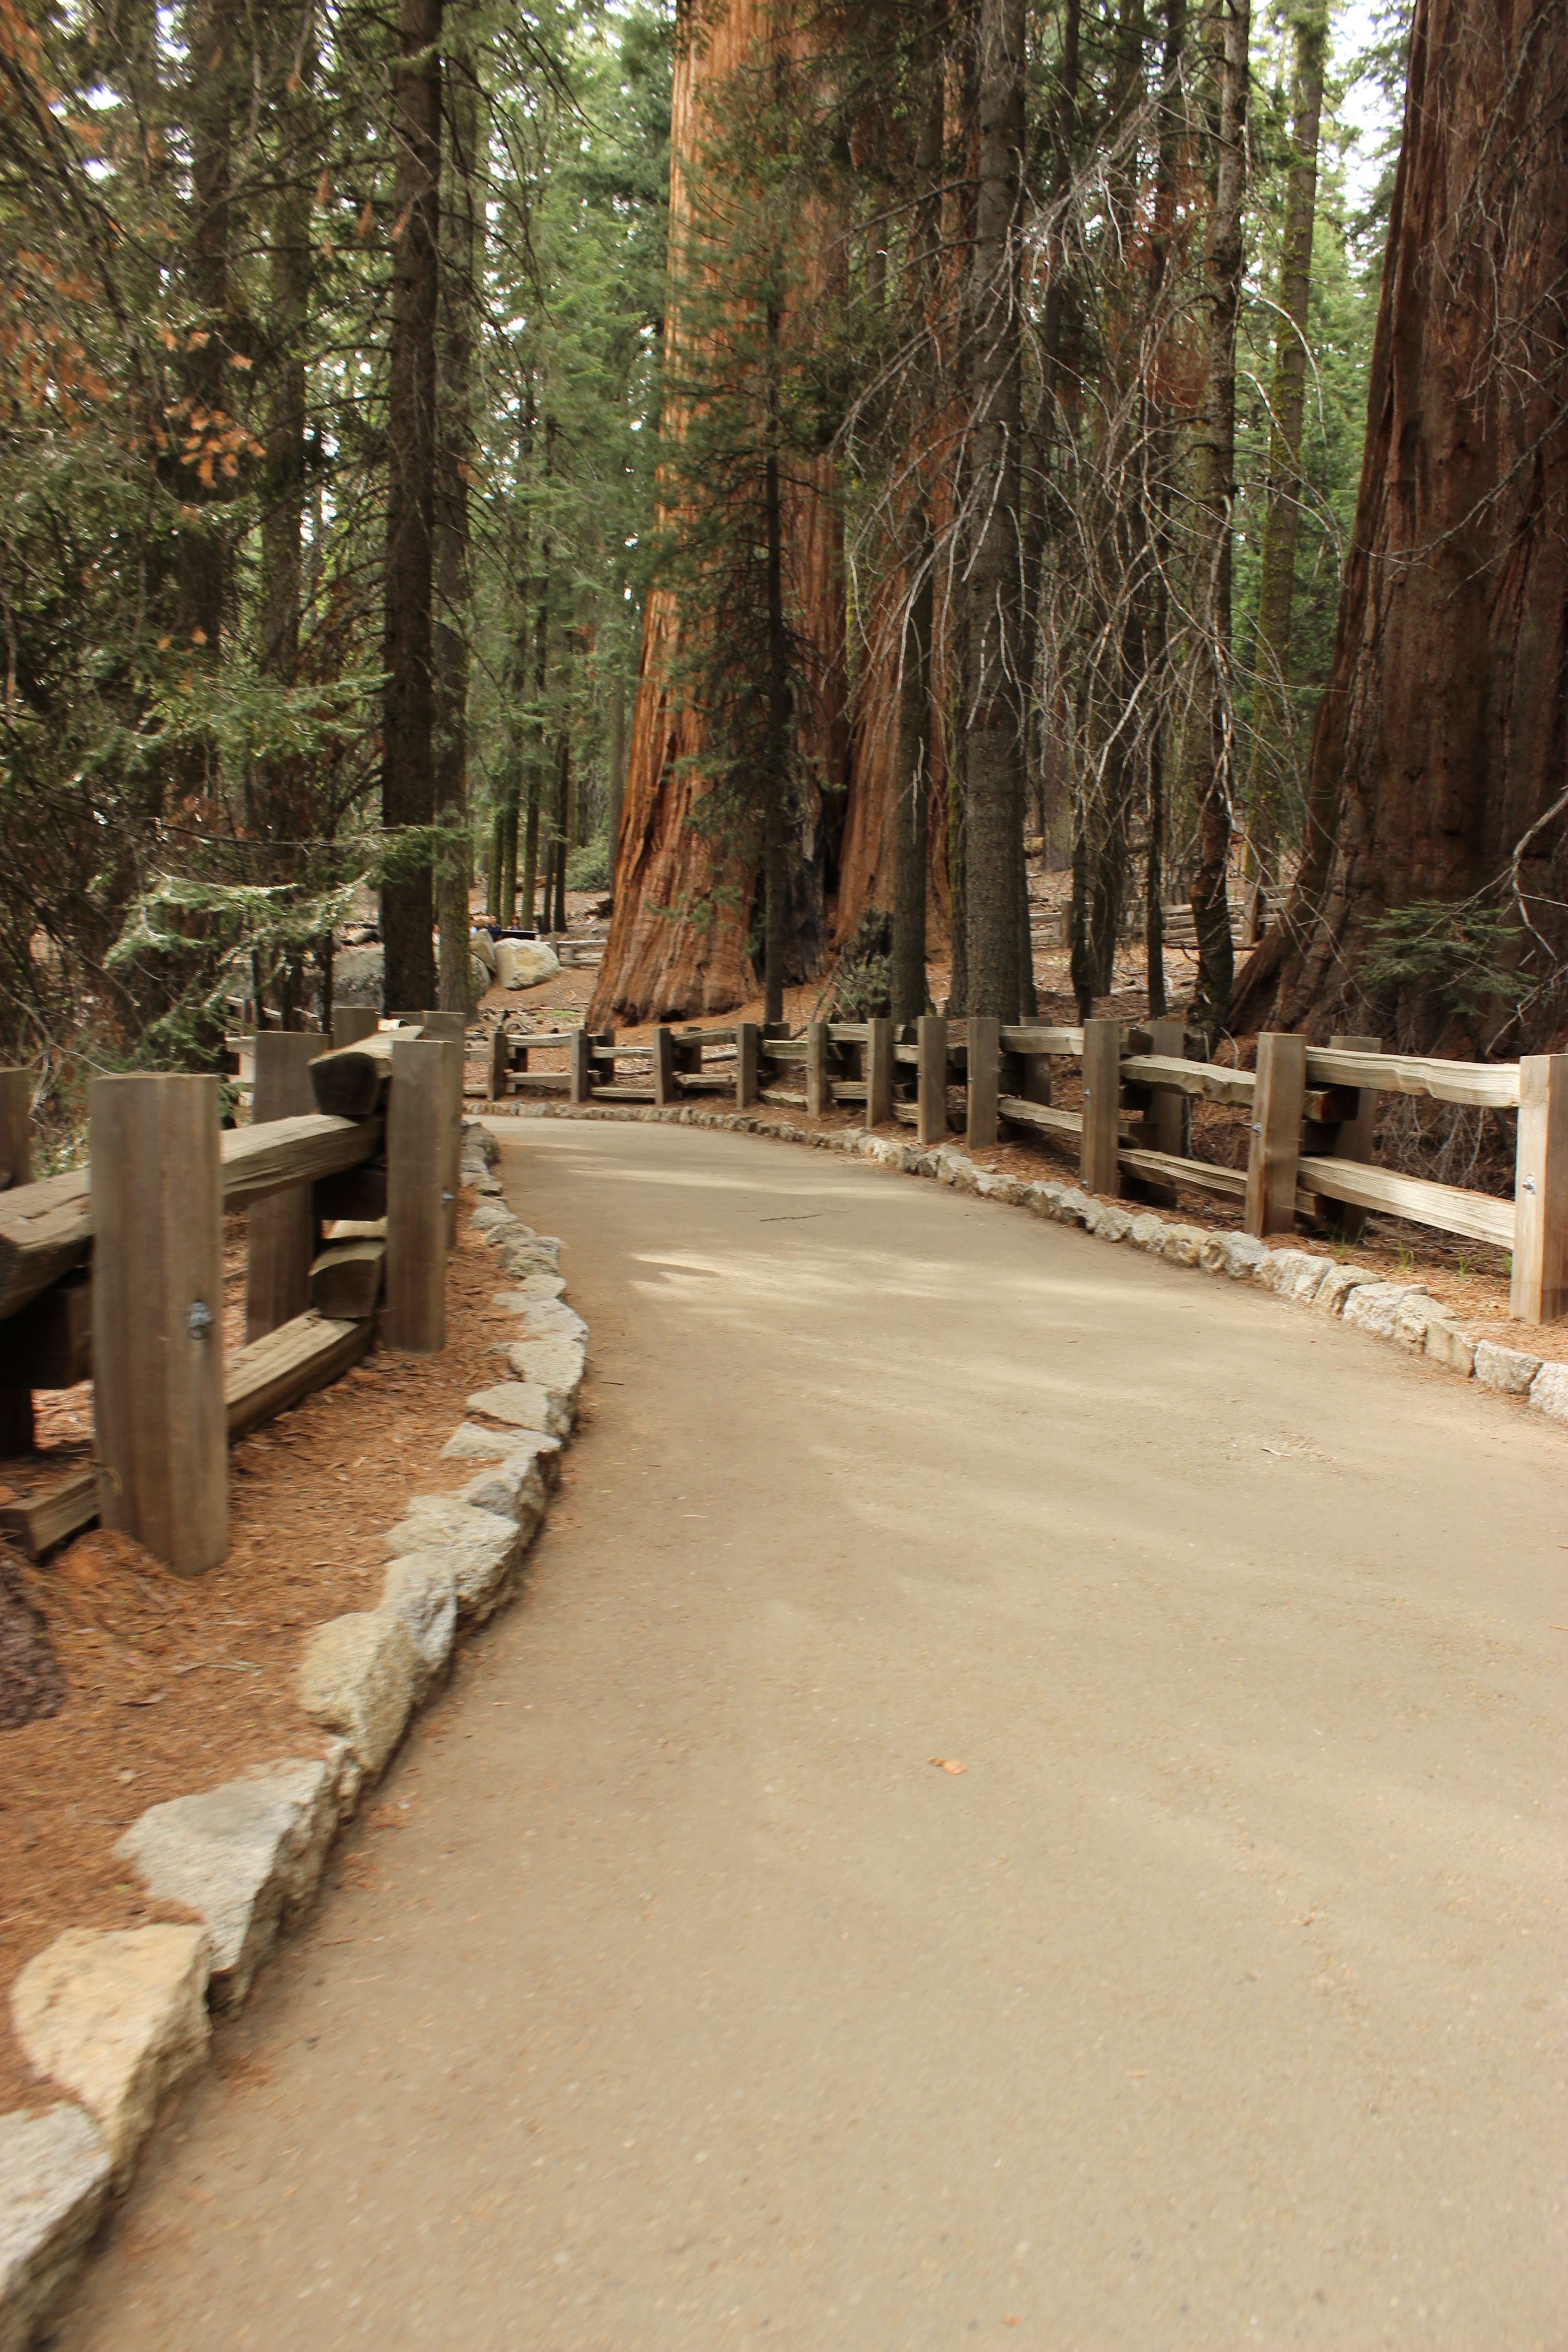
landscape, tree, nature, forest, outdoor, wilderness, person, mountain, people, wood, road, trail, sport, sunlight, morning, fall, sidewalk, walkway, summer, environment, foliage, rural, spring, green, scenic, autumn, park, scenery, exercise, lifestyle, healthy, national park, season, fitness, workout, activity, woods, sequoia, general sherman, post and rail